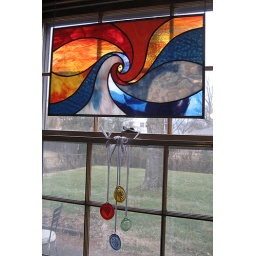
hung my stained glass panels over the weekend in the kitchen